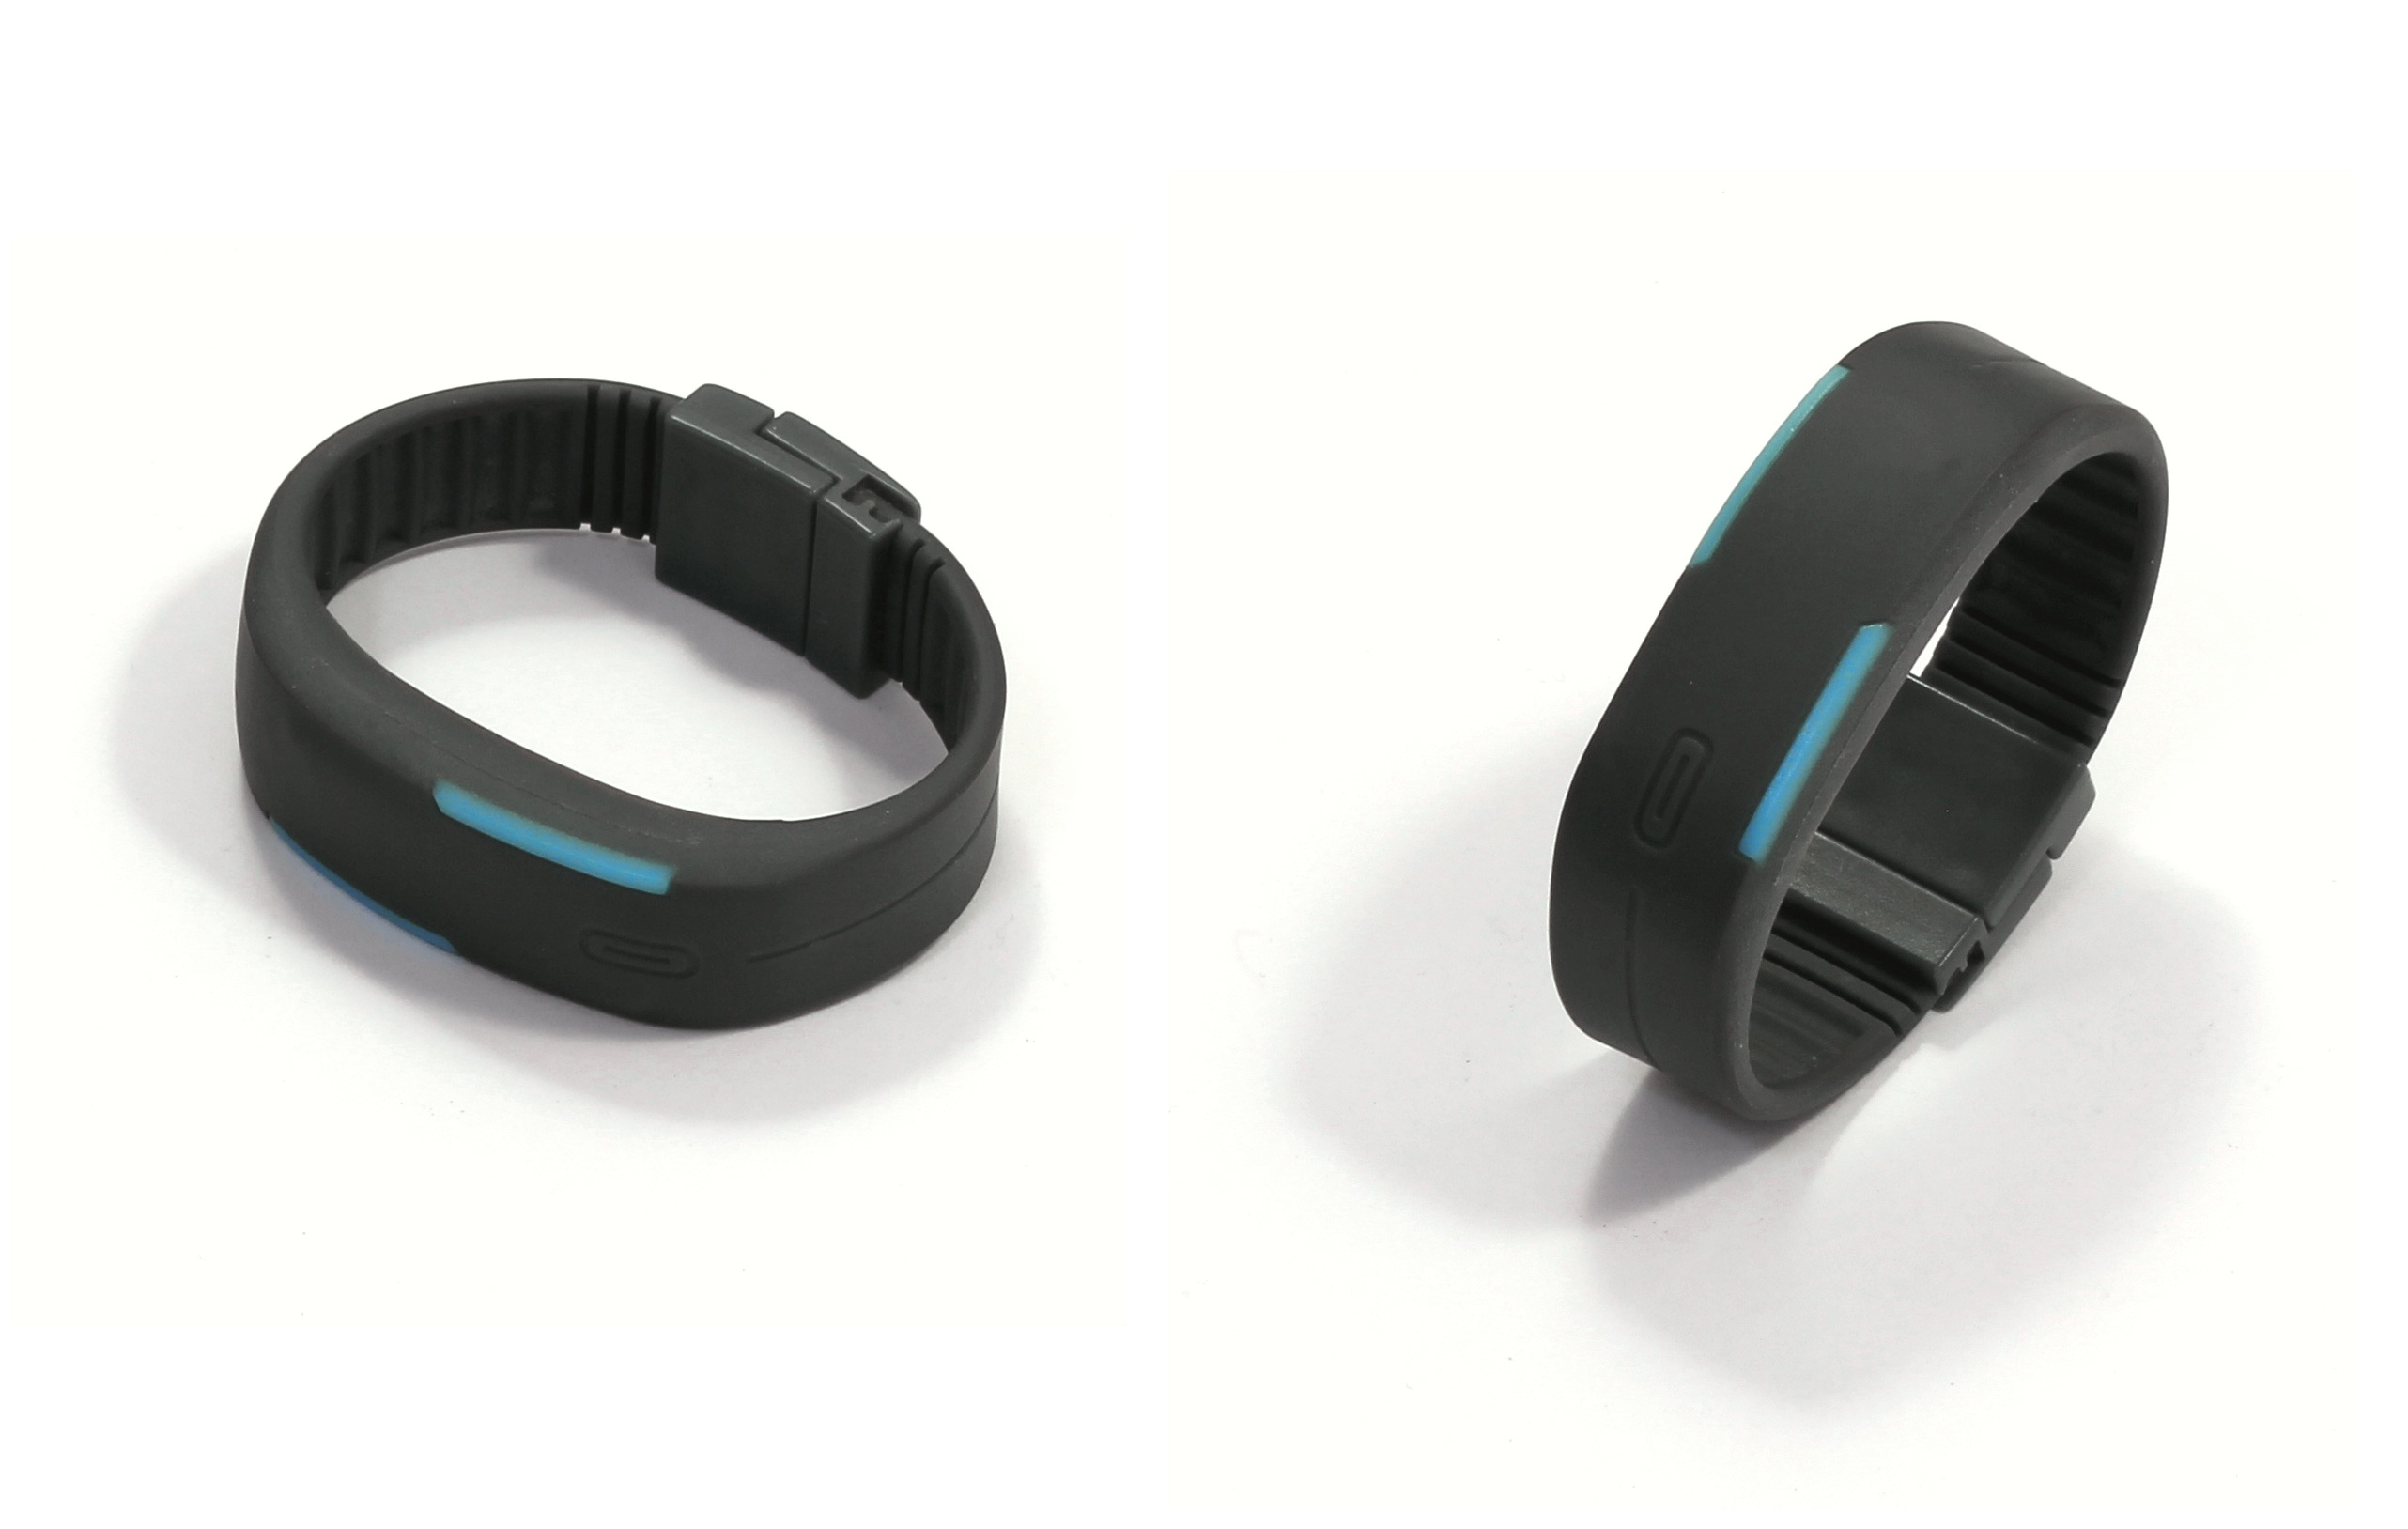
hand, plastic, lens, gadget, fitness, bracelet, product, sports, wrist, accessories, camera lens, pedometer, divce, accesoir, cameras optics, camera accessory, lens hood